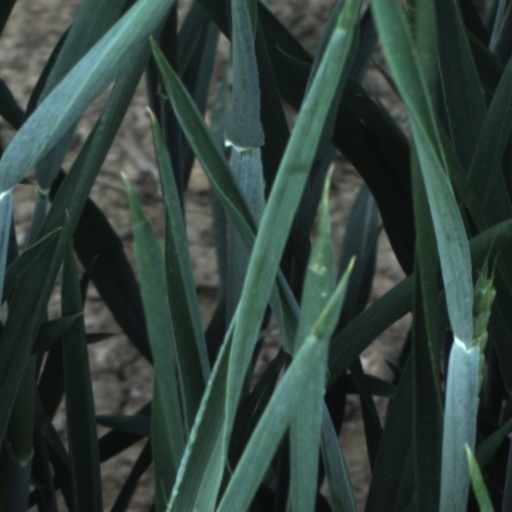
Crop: wheat